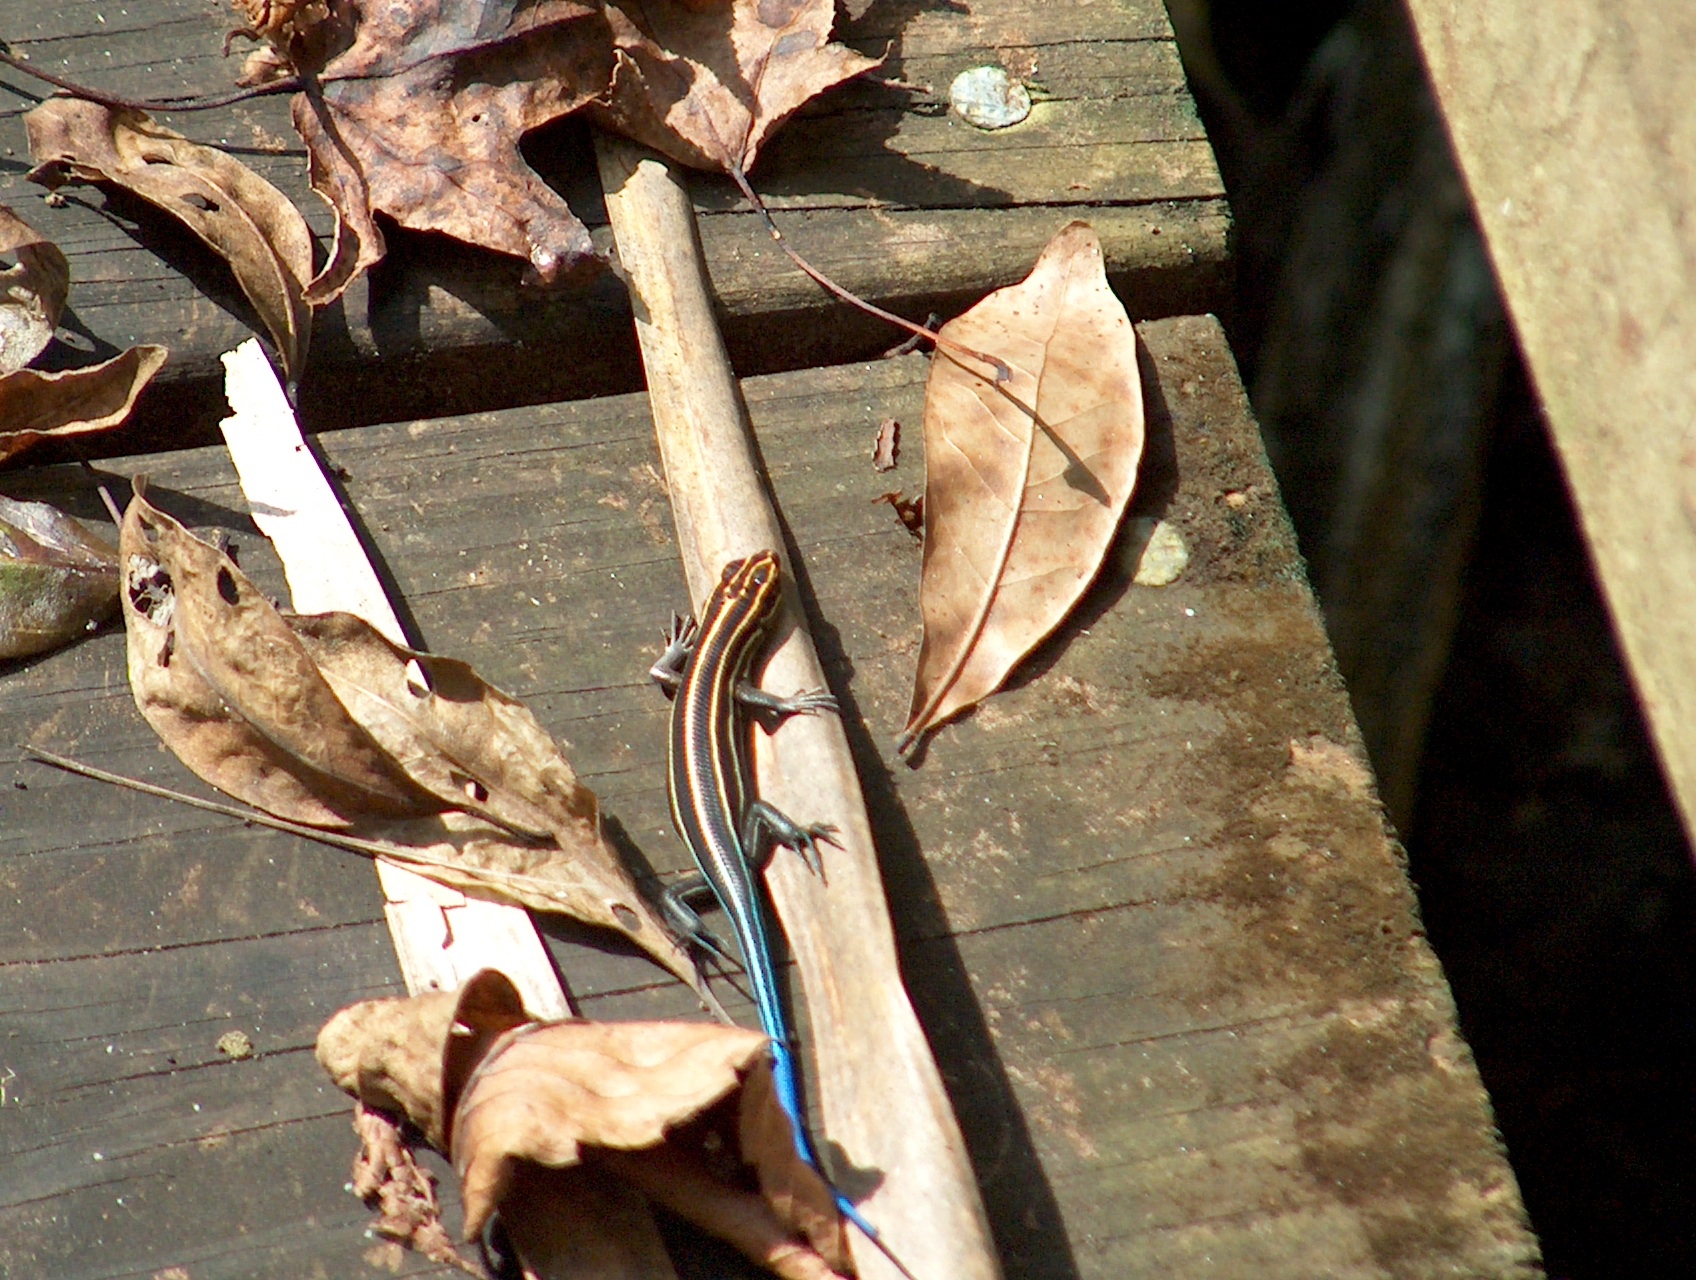
wood, leaf, fauna, carving